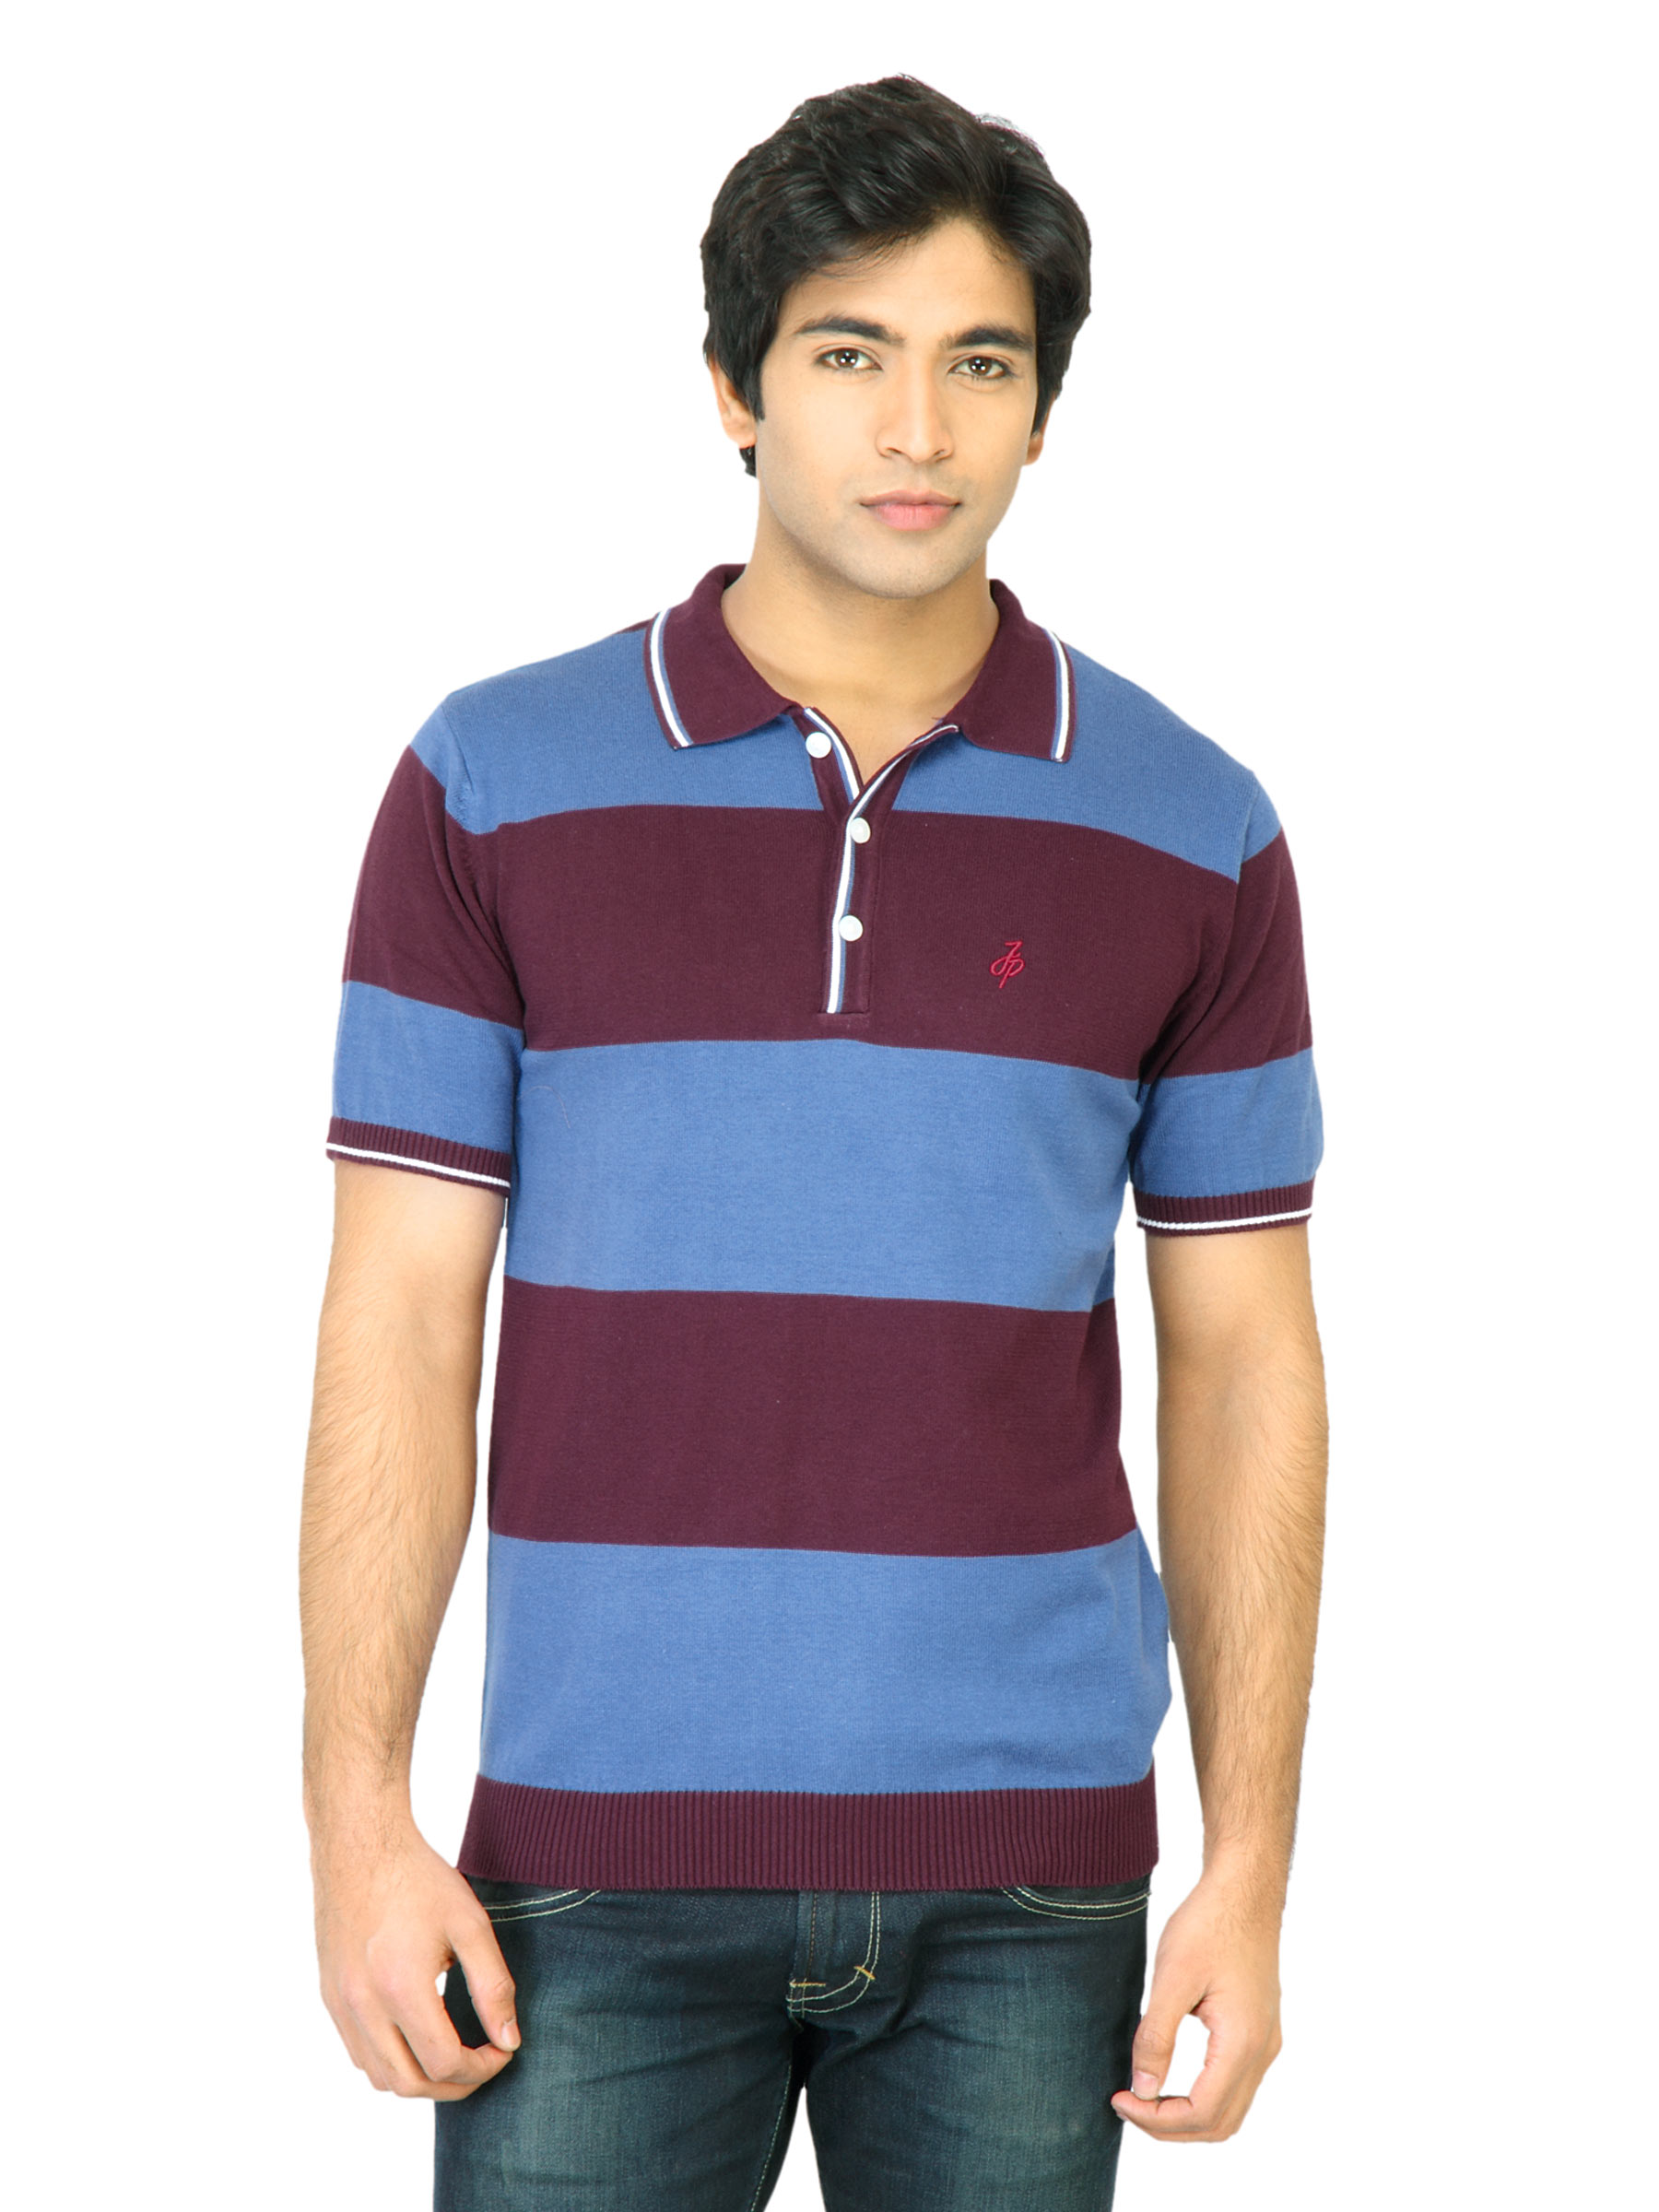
John Players Men Blue Striped Polo T-Shirt
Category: Apparel / Topwear / Tshirts
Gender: Men
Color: Blue
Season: Fall 2011
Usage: Casual